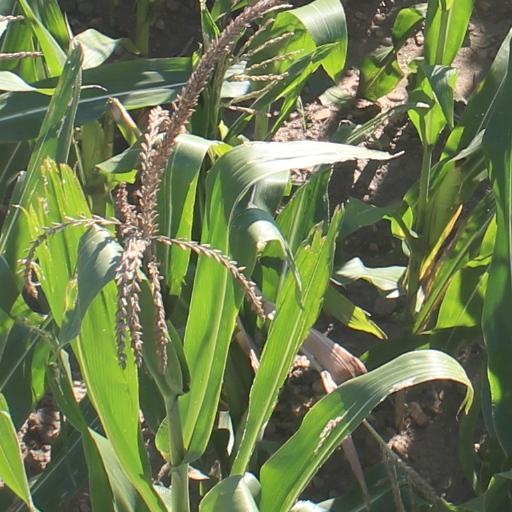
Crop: maize; corn